Bresle (river)

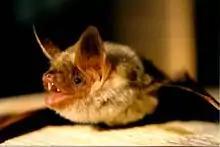
Greater mouse-eared bat ("Myotis myotis")

The valley has a huge range of plants varying from orchids, sedges, bracken and cranberry to trees such as juniper and beech (notably ‘’asperulo-fagetum").